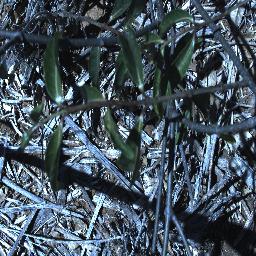
Label: rubber_vine